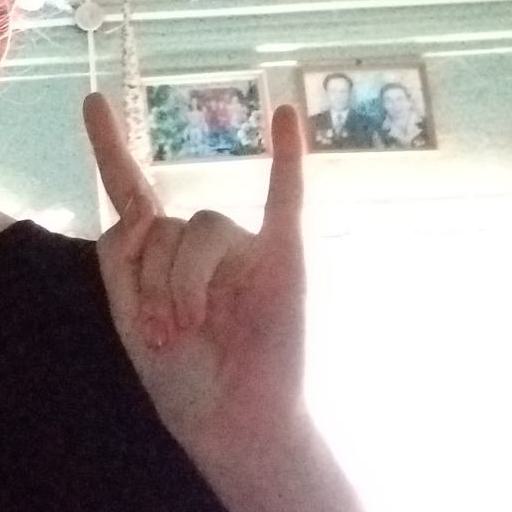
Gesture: rock